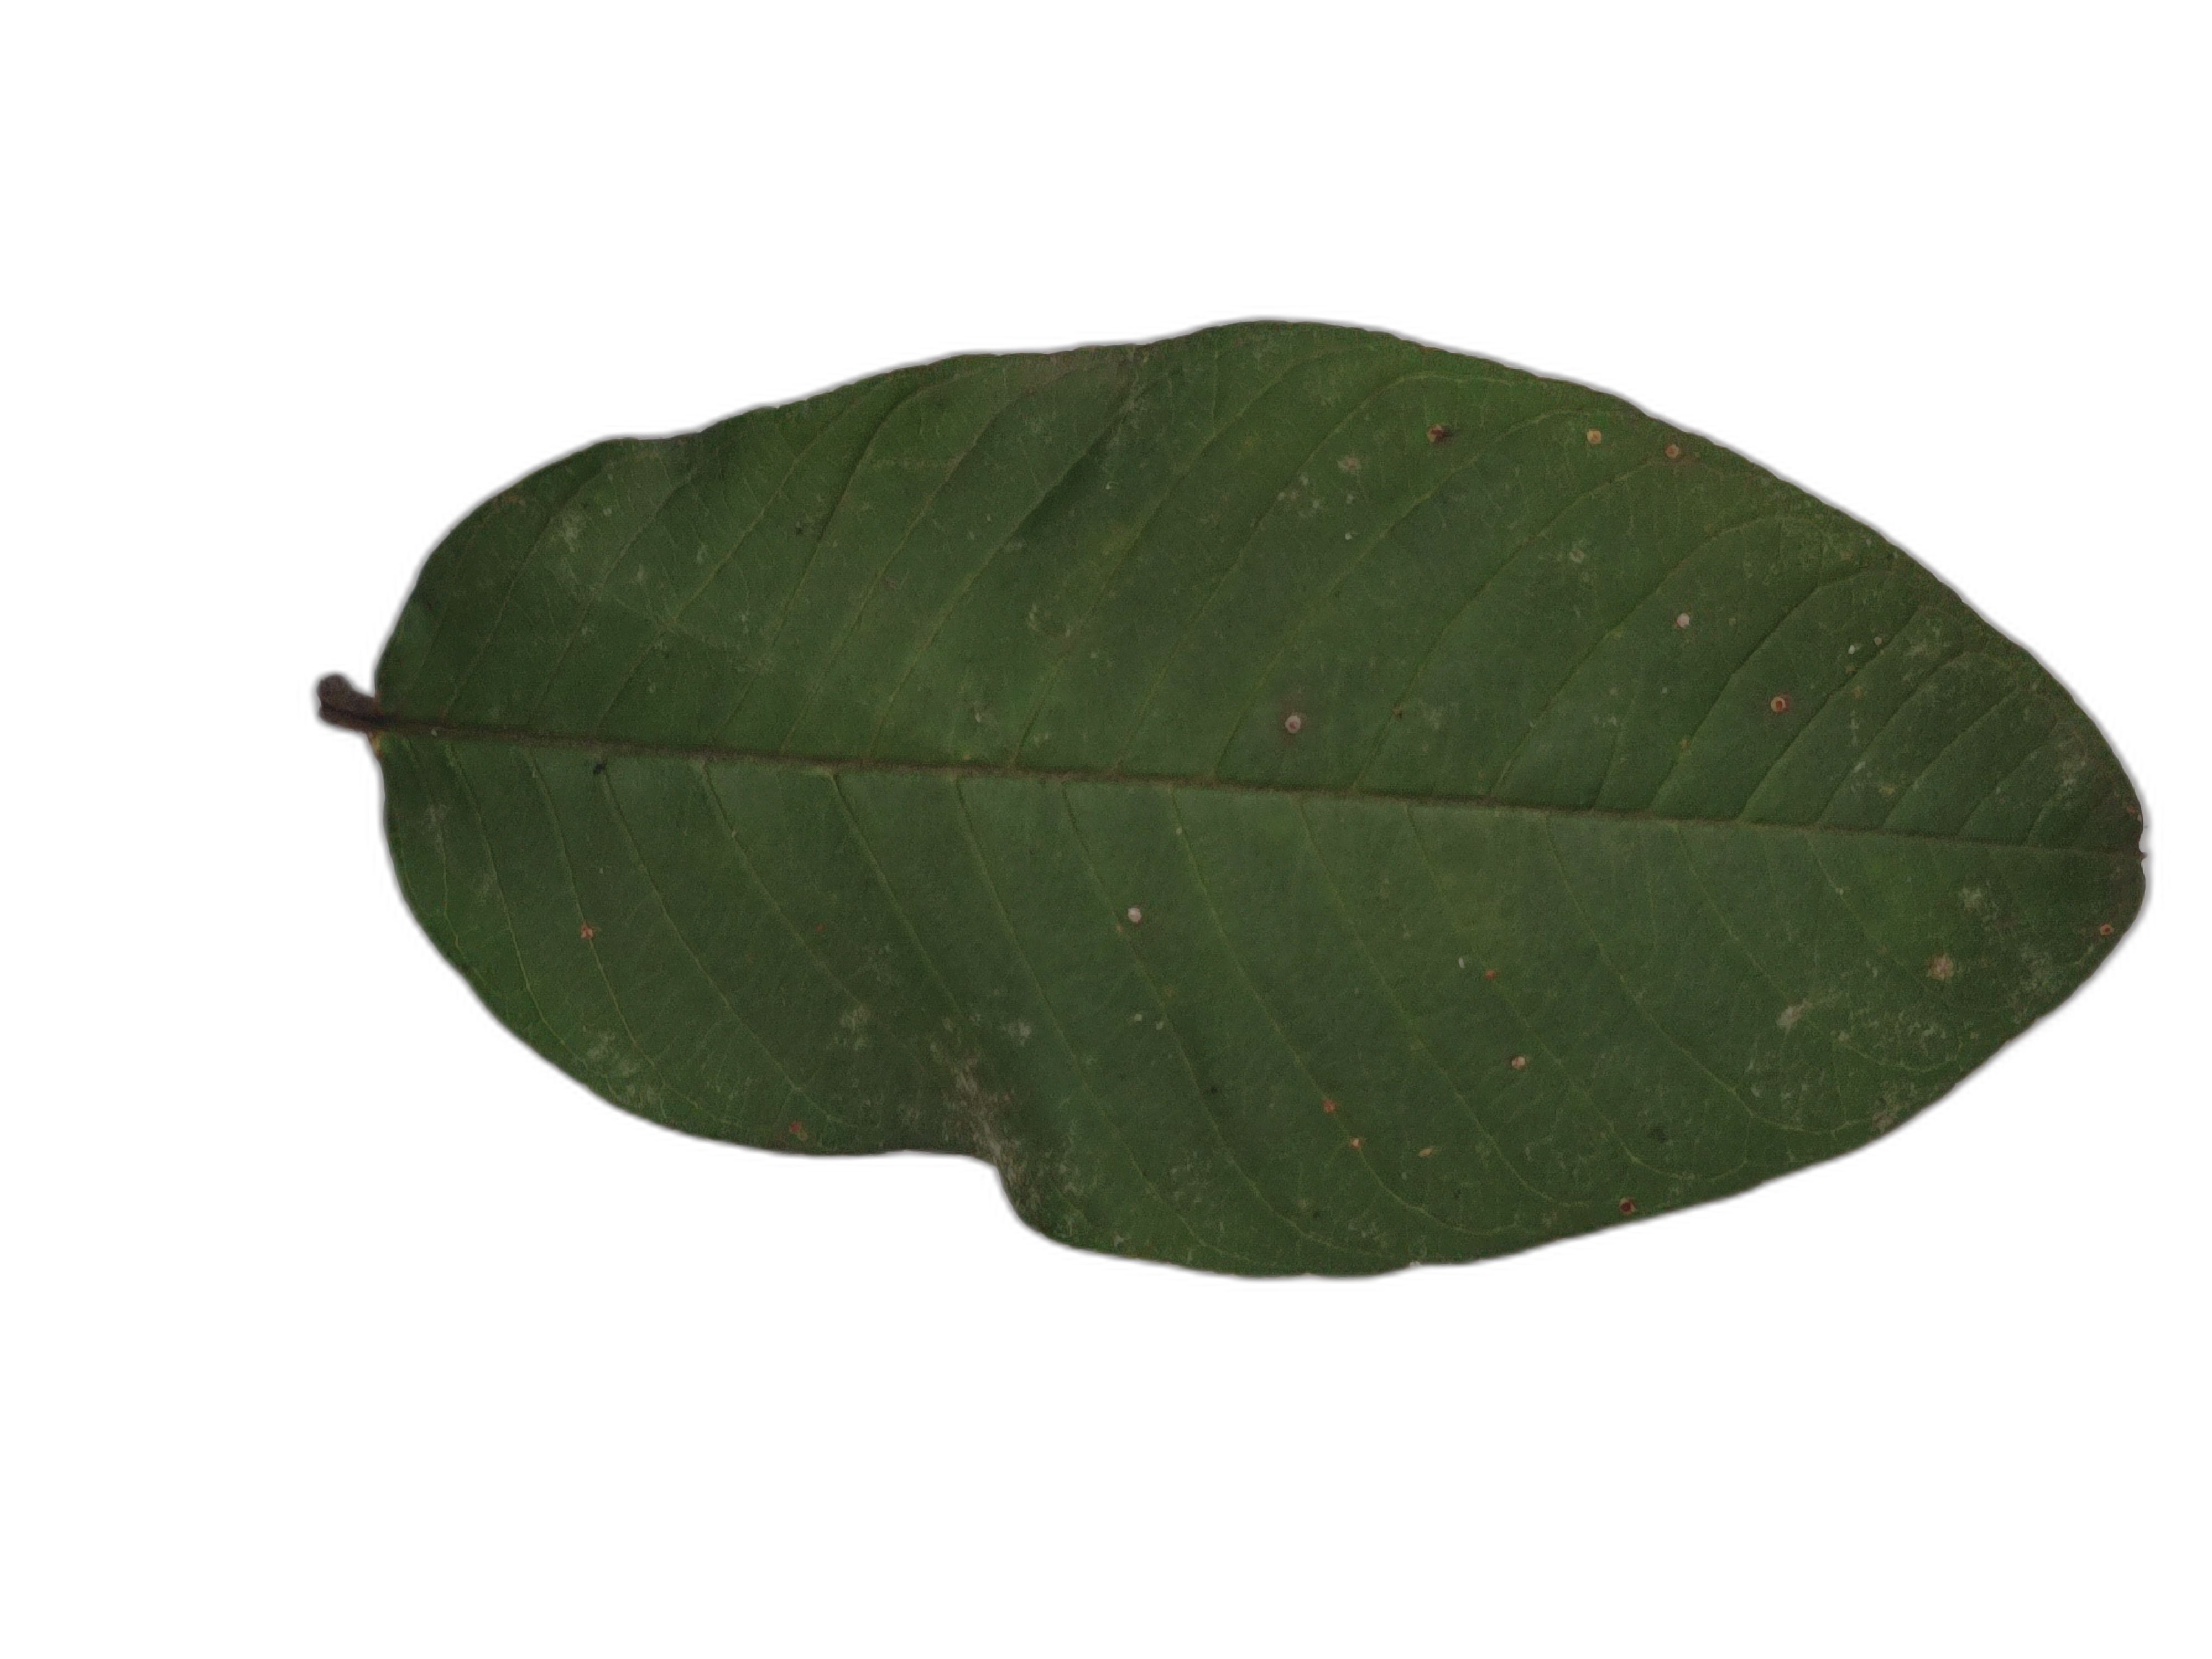
Plant part: leaf
Disease: Healthy